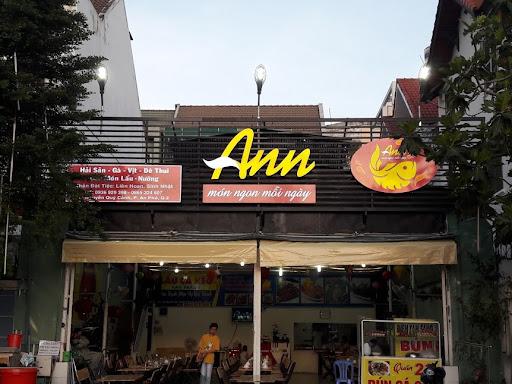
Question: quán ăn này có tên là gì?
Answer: ann